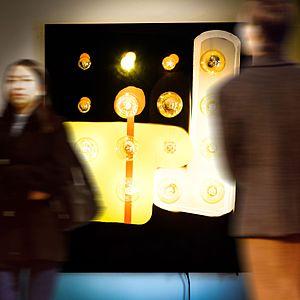
Un exemple de machine présentée à la Cité des sciences et de l'industrie pour le salon Maker Faire Paris Cell.ion par Grégoire Falque (2017) à la Maker Faire Paris
La Maker Faire est un événement mondial et itinérant créé par le magazine américain Make. Il s'agit du plus grand mouvement au monde regroupant ateliers, présentations et conférences autour des thèmes de la créativité, de la fabrication et des cultures Do it yourself et maker.